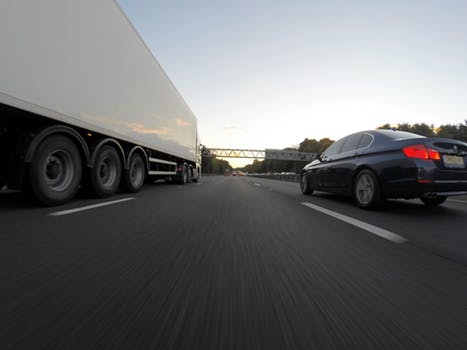
Label: No Watermark